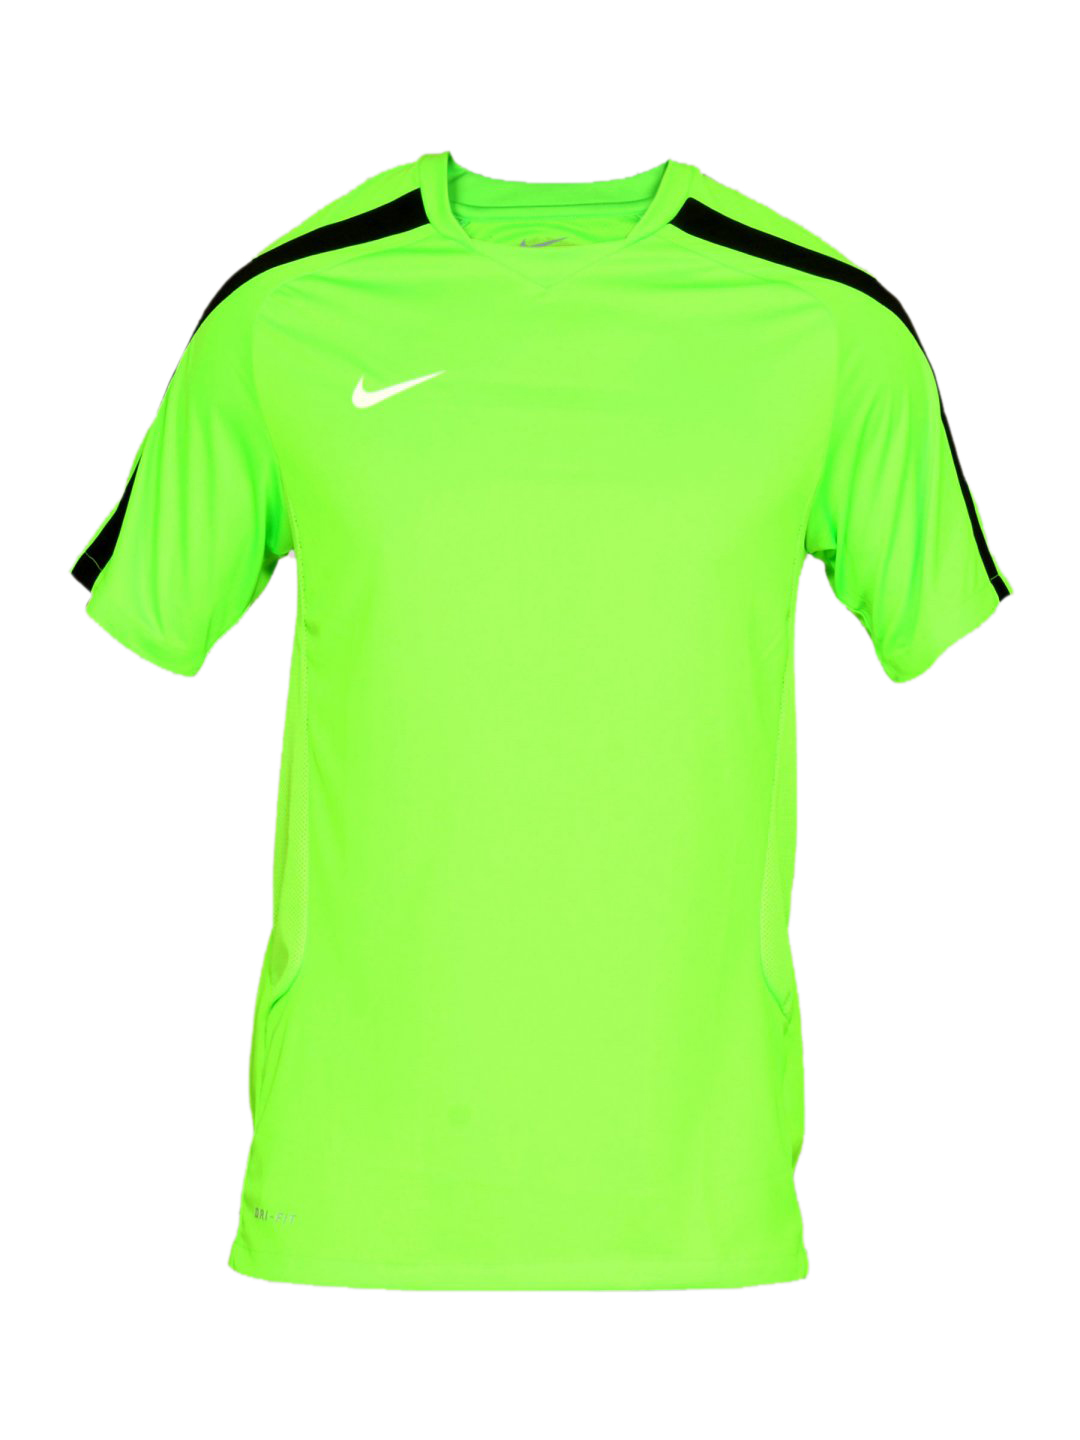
Nike Men's Training Green T-shirt
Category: Apparel / Topwear / Tshirts
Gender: Men
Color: Green
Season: Summer 2011
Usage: Sports